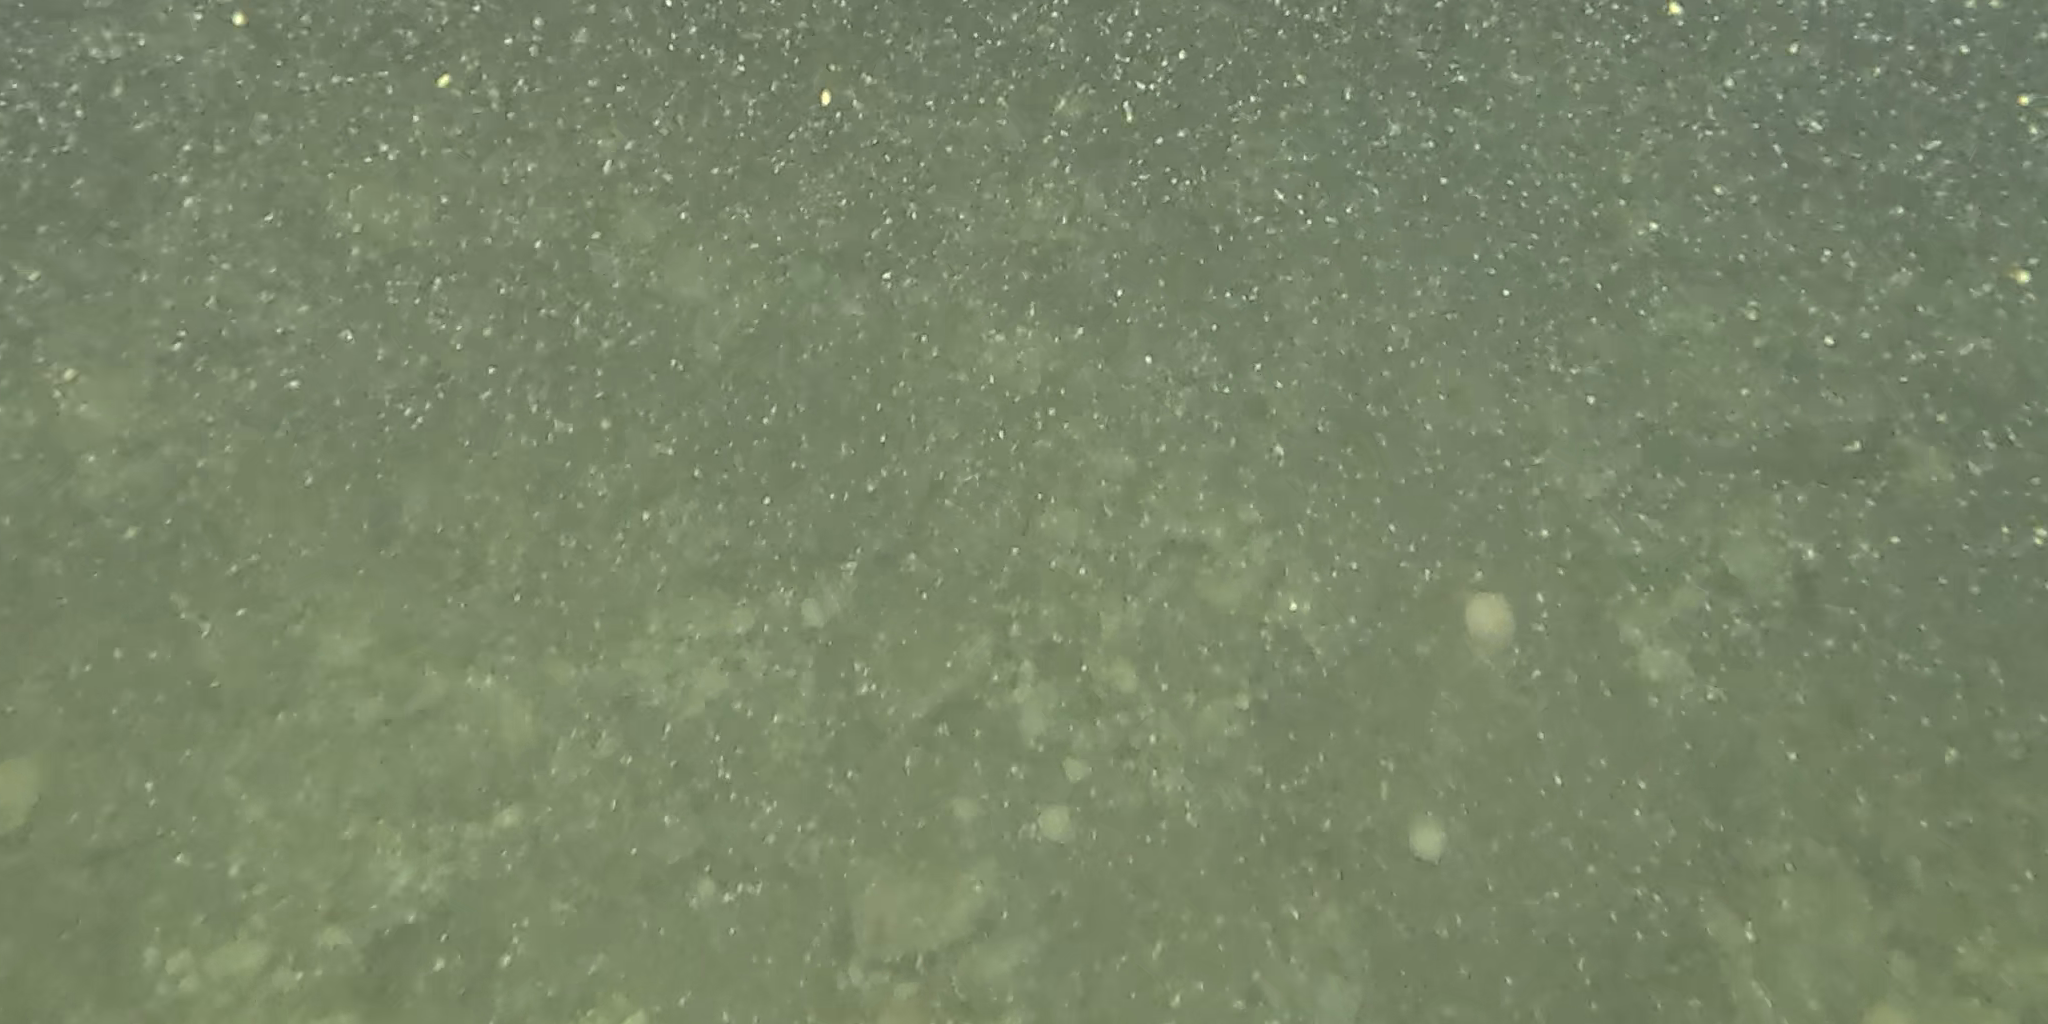
Seabed habitat: stone